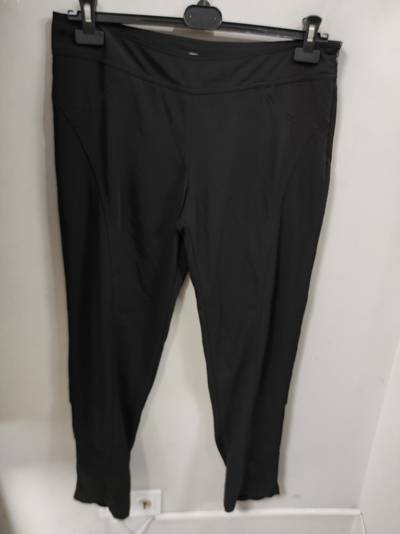
Waste category: clothes